Flesland Air Station

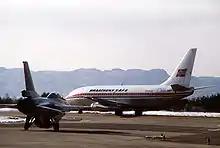
General Dynamics F-16 Fighting Falcon and a Braathens SAFE Boeing 737-200 at Flesland in 1981

The Civil Aviation Administration (CAA) started working on plans for an airport for Bergen in 1947. Herdla was by them seen as the prime candidate, predominantly due to the rugged topography around Bergen. The CAA recommended that Herdla be chosen and that the two runways be expanded. However, its director, Einar Bøe, was skeptical to the Herdla plans, citing the lack of possibilities to extend the runway past the initially proposed and the long travel distance from Herdla to the city. At the time there was no bridge neither from Herdla to Askøy nor from Askøy to the mainland, nor was there a road across the island. Transport would therefore have to be carried out from Bergen using a ferry. The Minister of Transport and Communications Nils Langhelle from Bergen supported Bøe's concerns and recommended that Parliament place construction of an airport serving Bergen on hold.